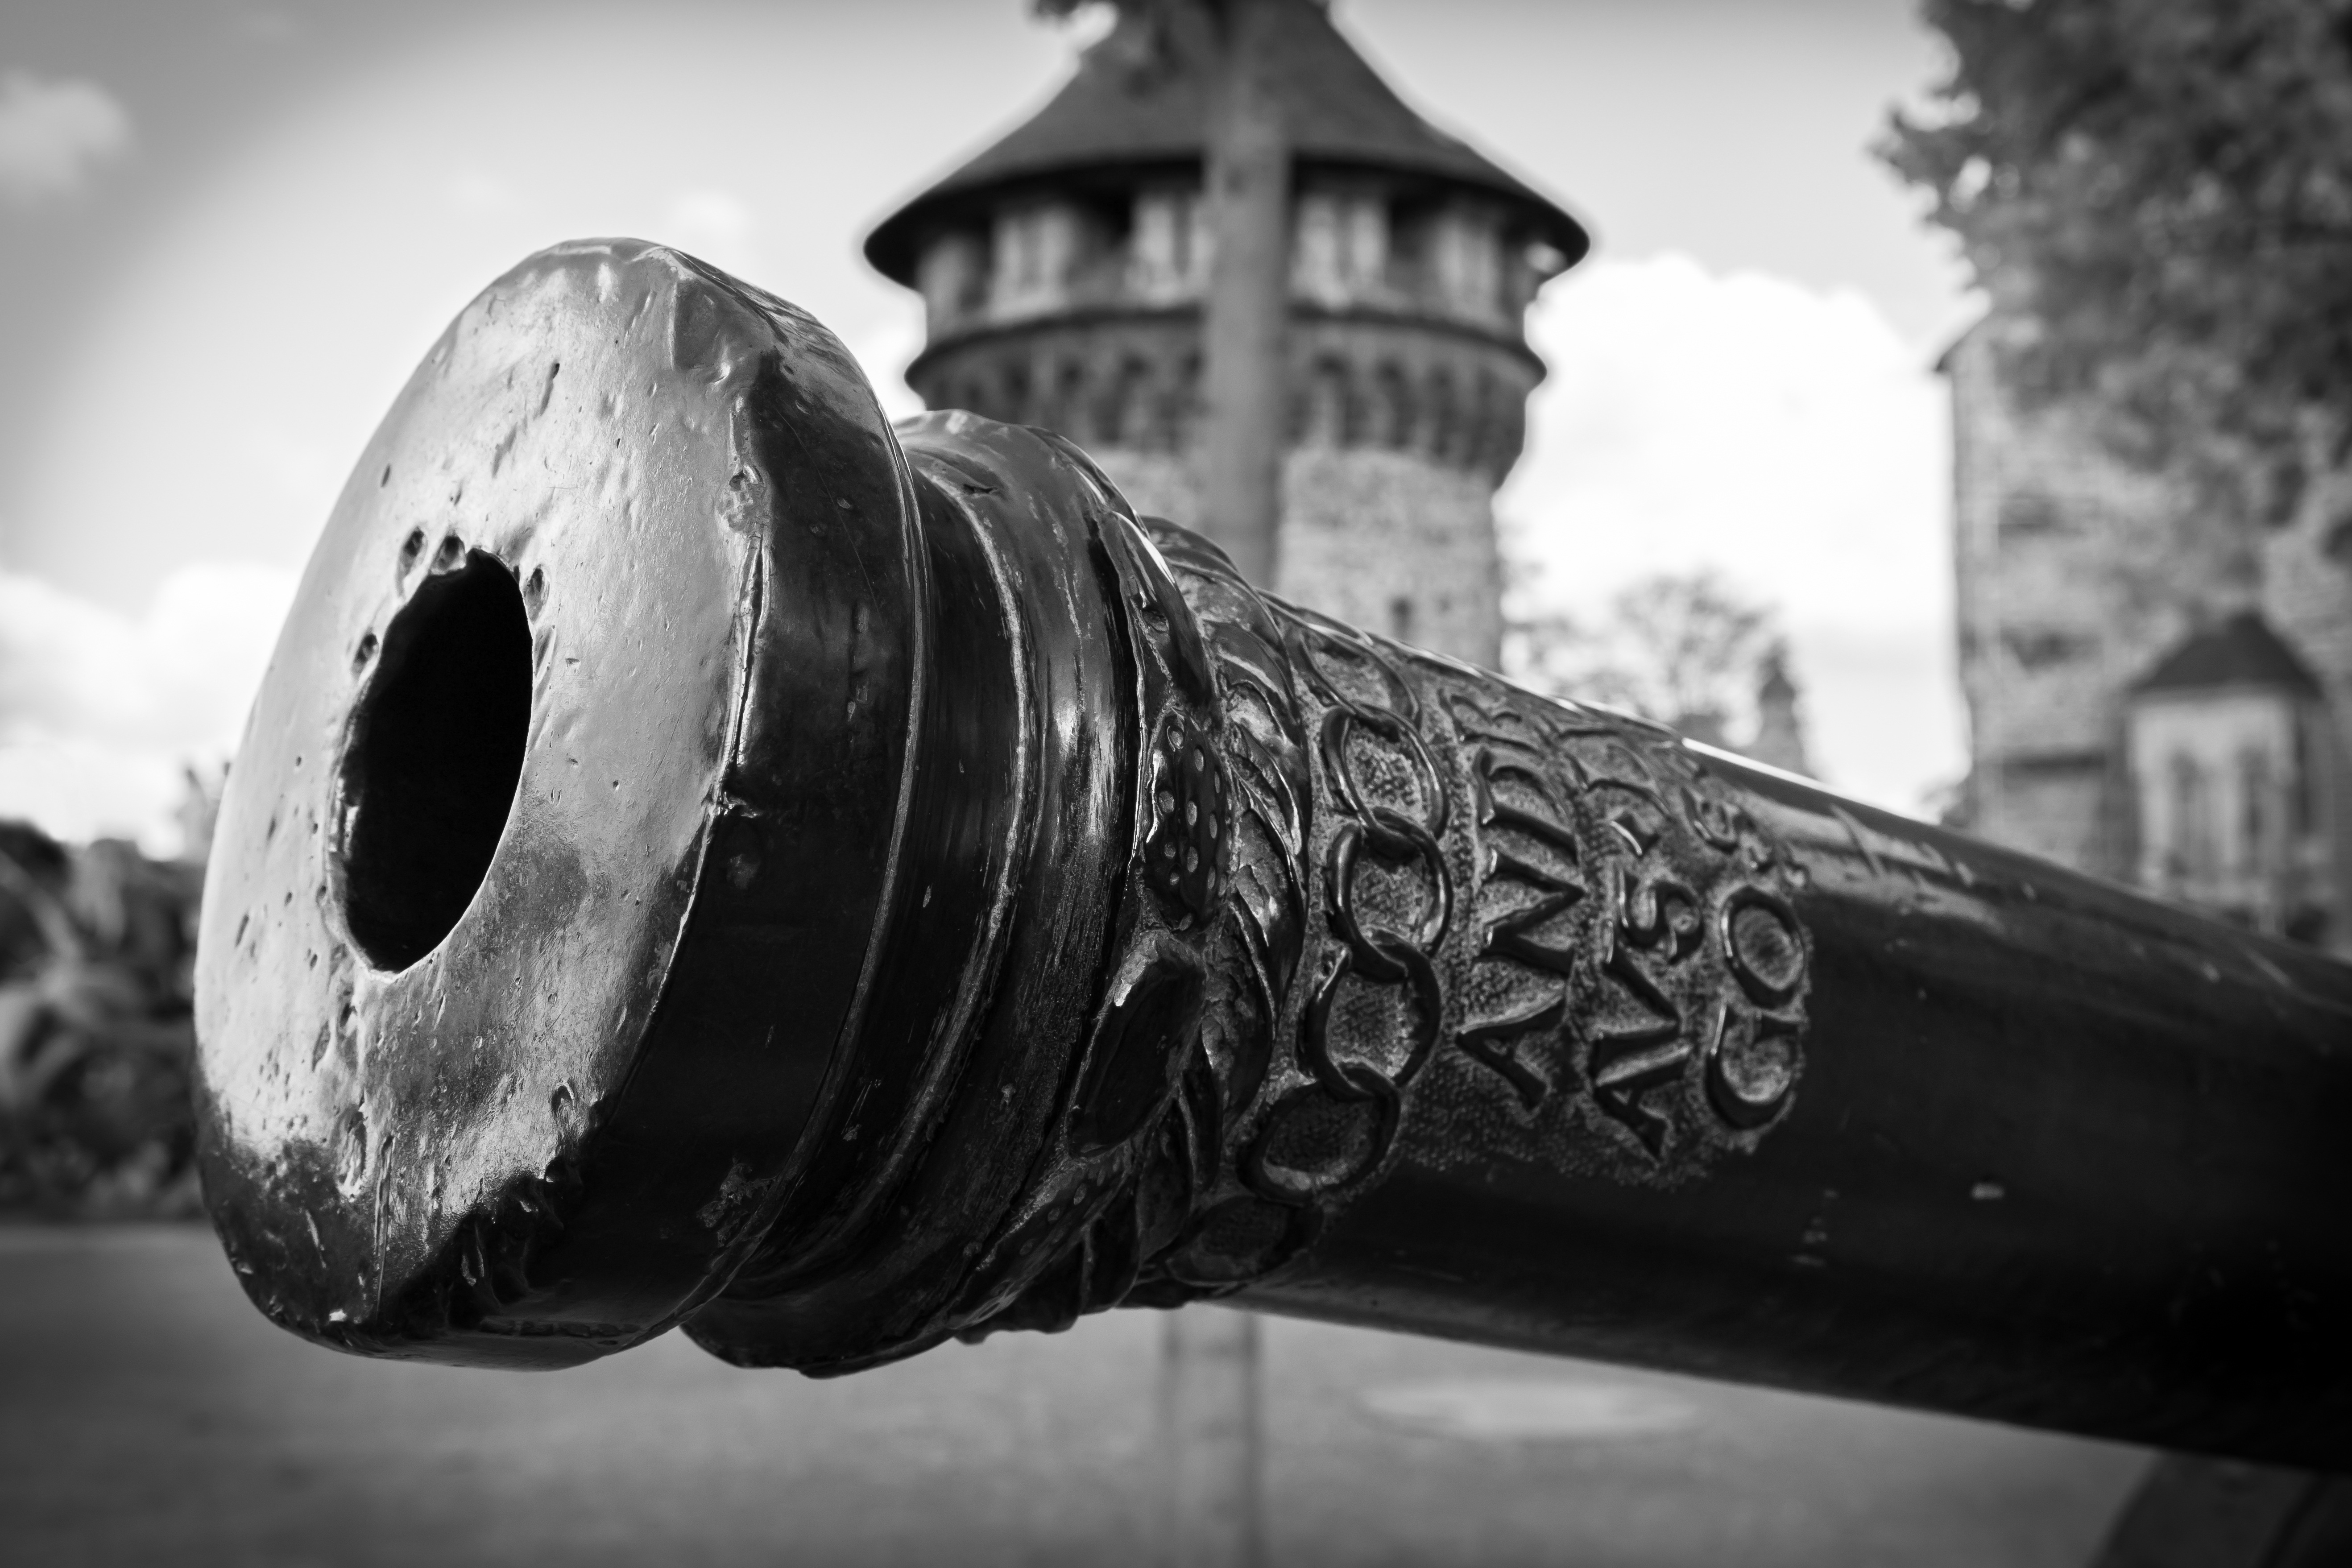
light, black and white, white, photography, color, castle, darkness, fortification, black, monochrome, weapon, fight, sculpture, war, fortress, temple, photograph, gun, shoot, germany, bronze, shape, historically, wernigerode, defense, defense system, monochrome photography, barrel of a gun, bronze cannon, single lens reflex camera